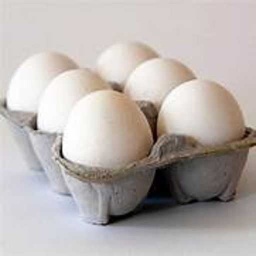
Label: eggshells